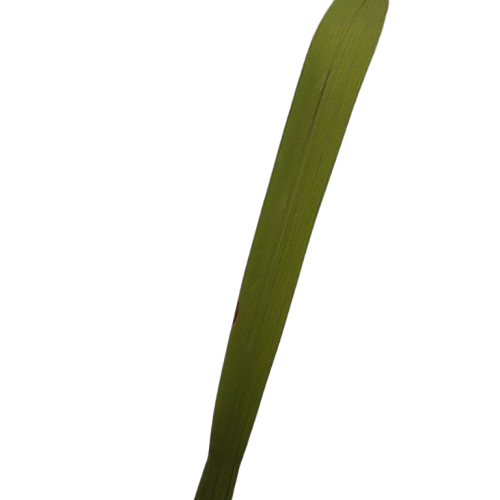
Label: Healthy